Bronze Star Medal

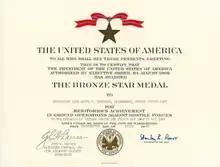
An example of an army Bronze Star Medal citation, given for combat valor.

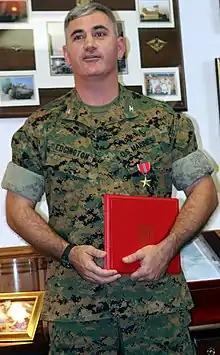
Marine Col. Richard E. Edgington after being awarded a Bronze Star

Colonel Russell P. "Red" Reeder conceived the idea of the Bronze Star Medal in 1943; he believed it would aid morale if captains of companies or of batteries could award a medal to deserving people serving under them. Reeder felt another medal was needed as a ground equivalent of the Air Medal, and suggested calling the proposed new award the "Ground Medal". The idea eventually rose through the military bureaucracy and gained supporters. General George C. Marshall, in a memorandum to President Franklin D. Roosevelt dated 3 February 1944, wrote